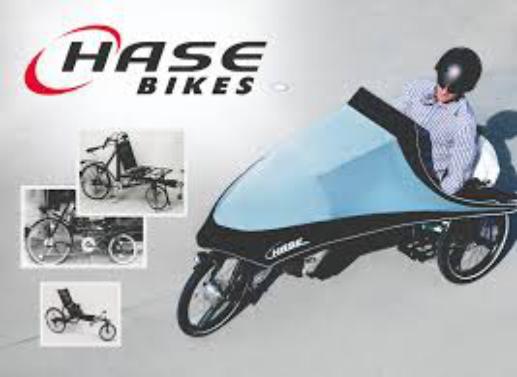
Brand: hase bikes
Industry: Transportation